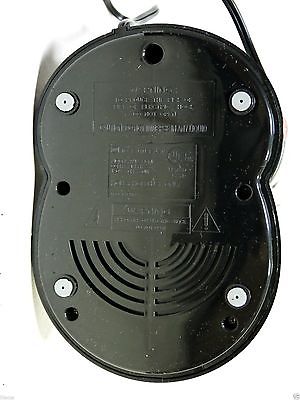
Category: coffee maker